Egerton Gospel

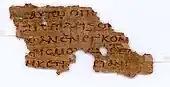
Papyrus Köln 255, University of Cologne.

The date of the manuscript is established through palaeography (the comparison of writing styles) alone. When the Egerton fragments were first published, its date was estimated at around 150 CE; implying that, of early Christian papyri it would be rivalled in age only by , the John Rylands Library fragment of the Gospel of John. Later, when an additional papyrus fragment of the Egerton Gospel text was identified in the University of Cologne collection (Papyrus Köln 255) and published in 1987, it was found to fit on the bottom of one of the British Library papyrus pages. In this additional fragment a single use of a hooked apostrophe in between two consonants was observed, a practice that became standard in Greek punctuation at the beginning of the 3rd century; this sufficed to revise the date of the Egerton manuscript. This study placed the manuscript to around the time of Bodmer Papyri , ; noting that Eric Turner had palaeographically dated as around 200 CE, citing use of the hooked apostrophe in that papyrus in support of this date.